Pieter van den Keere

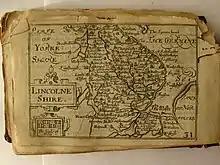
Lincolnshire, map by Pieter van den Keere for a "Miniature Speed Atlas".

From his time in England there is a map of Ireland from 1592, "Hyberniae novissima descriptio". It was published by Hondius and served as a model for later editions of the "Theatrum" of Abraham Ortelius. Keere also contributed to John Norden's "Speculum Britanniae" of 1593.